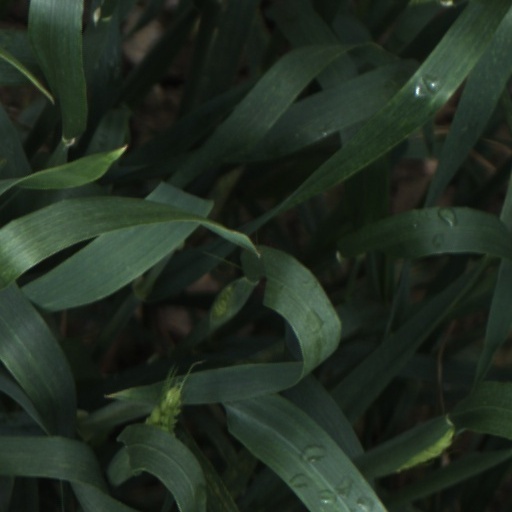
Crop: wheat